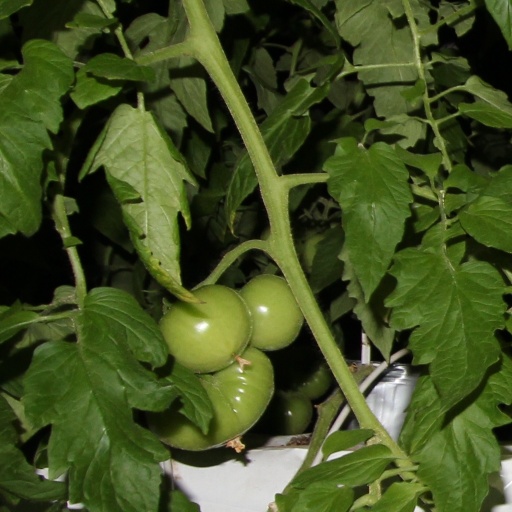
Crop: tomato